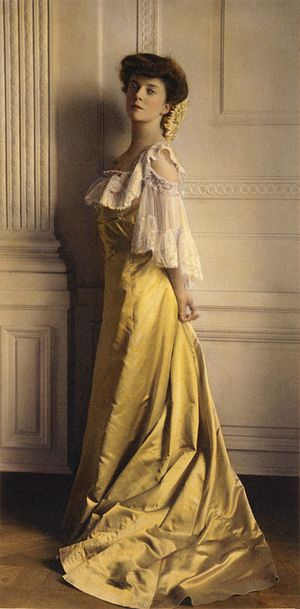
Alice Roosevelt Longworth
Alice Roosevelt Longworth (håndkoloreret fotografi fra 1903)
Alice Roosevelt var en amerikansk skribent og kolumnist. Hun var datter af Theodore Roosevelt og Alice Hathaway Lee Roosevelt.